Caslon Type Foundry

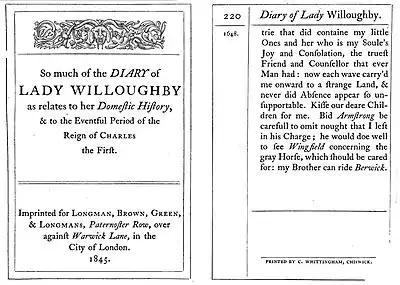
Title and last page of the Chiswick Press's "The Diary of Lady Willoughby"

The management of the foundry devolved on Mrs. Henry Caslon, who, possessing an excellent understanding, and being seconded by servants of zeal and ability, was enabled, though suffering severely under ill health, in a great measure to retrieve its credit. Finding the renown of William Caslon no longer efficacious in securing the sale of his types, she resolved to have new fonts cut. She commenced the work of renovation with a new canon, double pica, and pica, having the good fortune to secure the services of John Isaac Drury, a very able engraver, since deceased. The Pica, an improvement on the style of Bodoni, was particularly admired, and had a most extensive sale. Finding herself, however, from the impaired state of her health...unable to sustain the exertions required in conducting so extensive a concern, she resolved, after the purchase of the foundry, to take as an active partner Mr. Nathaniel Catherwood, who by his energy and knowledge of business fully equalled her expectations.